Agents of S.H.I.E.L.D. season 7

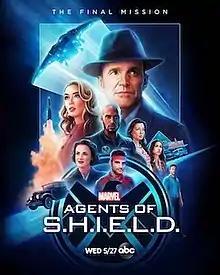
Promotional poster

The seventh and final season of the American television series "Agents of S.H.I.E.L.D.", based on the Marvel Comics spy organization S.H.I.E.L.D., follows S.H.I.E.L.D. agents and allies as they try to prevent an alien occupation while stranded in time. It is set in the Marvel Cinematic Universe (MCU) and acknowledges the continuity of the franchise's films. The season was produced by ABC Studios, Marvel Television, and Mutant Enemy Productions, with Jed Whedon, Maurissa Tancharoen, and Jeffrey Bell serving as showrunners.